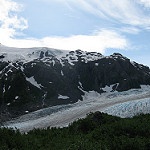
Label: glacier